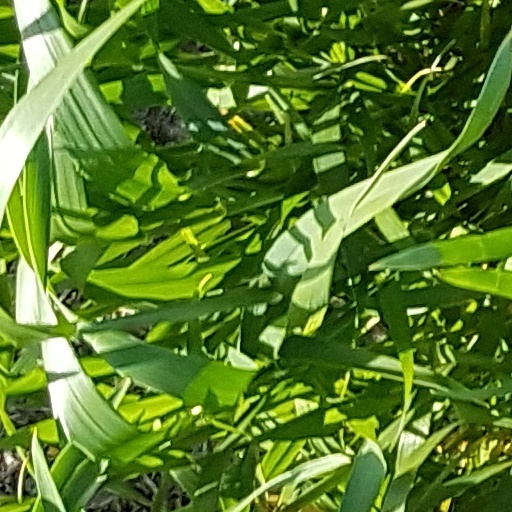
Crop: wheat